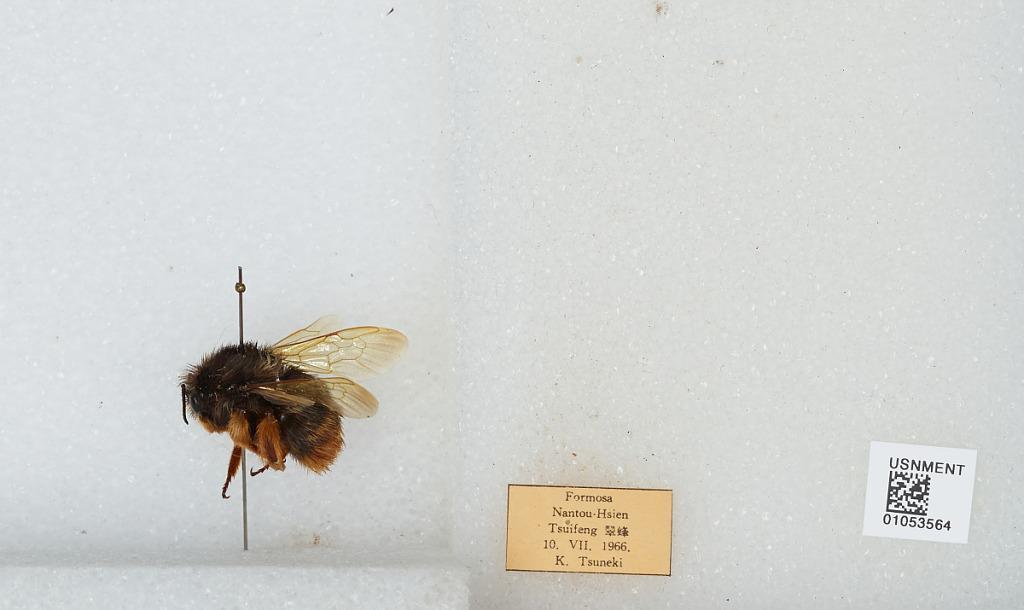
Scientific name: Bombus sp.
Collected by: K. Tsuneki
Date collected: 1966-7-10
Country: Taiwan
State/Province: Nantou
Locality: Tsuifeng